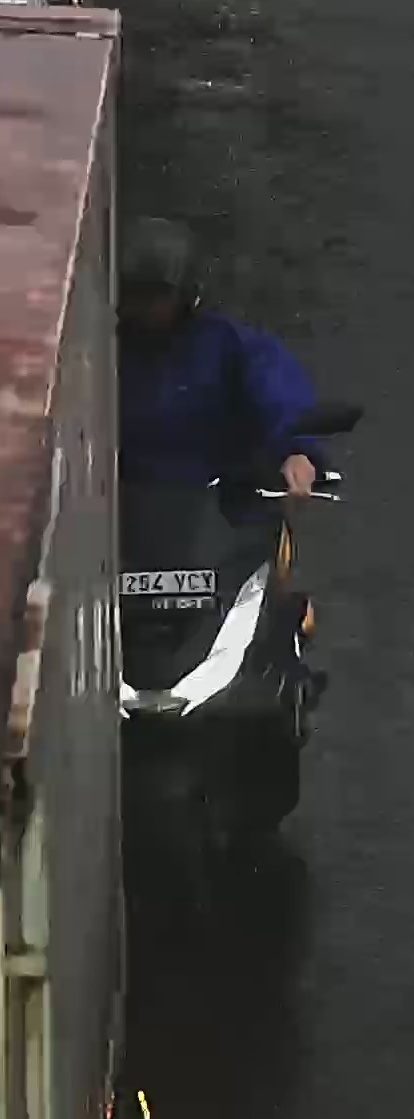
person-with-helmet: 1
person-without-helmet: 0